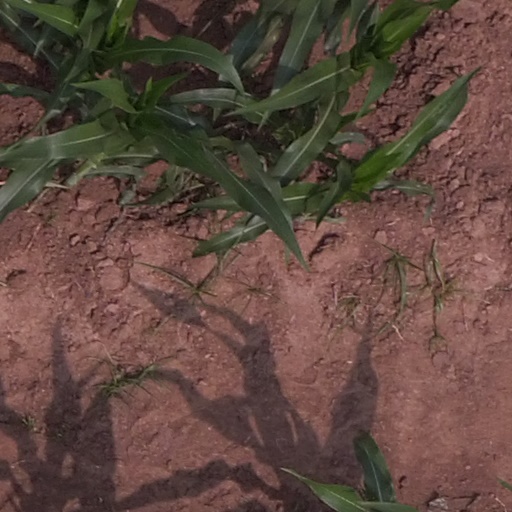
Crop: maize; corn